SpaceShipOne

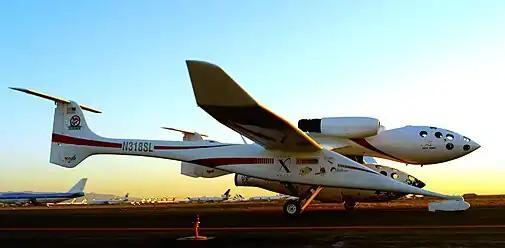
Flight 16P taxi pre launch

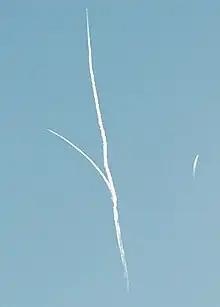
Launch of the rockets on SpaceShipOne

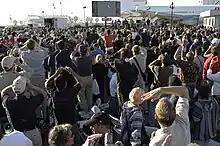
A crowd watches as SpaceShipOne makes its second flight

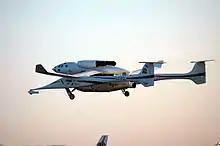
SpaceShipOne Flight Sept 2004

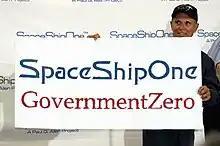
Mike Melvill SpaceShipOne Government Zero 15P

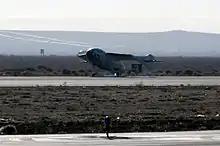
SpaceShipOne landing

SpaceShipOne was developed by Mojave Aerospace Ventures (a joint venture between Paul Allen and Scaled Composites, Burt Rutan's aviation company, in their Tier One program), without government funding. On June 21, 2004, it made the first privately funded human spaceflight. On October 4, it won the US$10 million Ansari X Prize, by reaching 100 kilometers in altitude twice in a two-week period with the equivalent of three people on board and with no more than ten percent of the non-fuel weight of the spacecraft replaced between flights. Development costs were estimated to be , funded completely by Paul Allen.